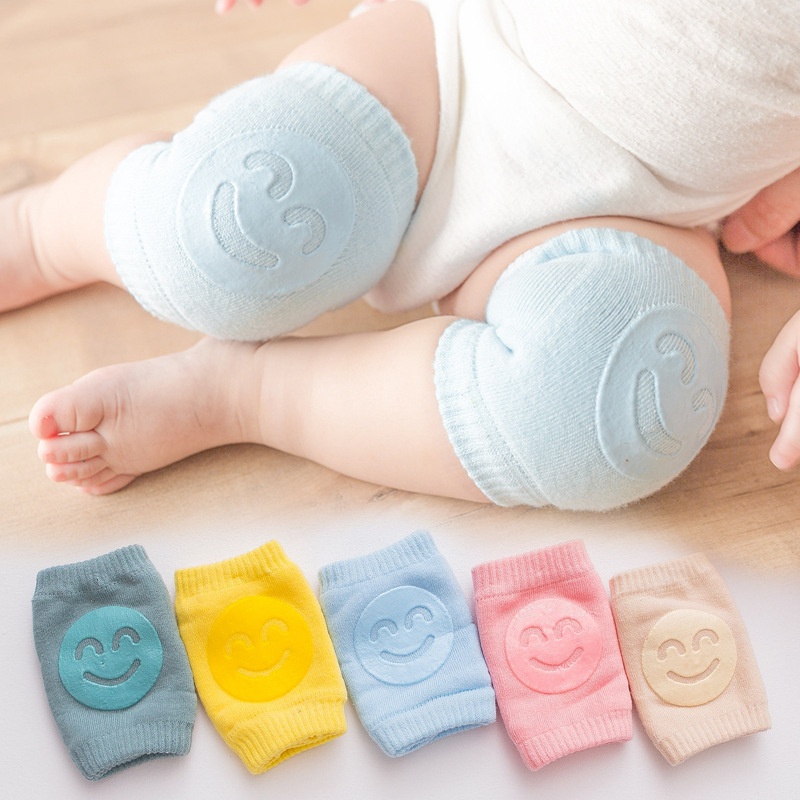
Summer Terry Baby Socks Knee Pads
Overview 1. Cute and cute, non-slip design, increase friction when crawling, not easy to slip 2. Free to expand and contract, let the baby play happily Specification Material: Cotton+Spandex Size:8*11 cm approx Quantity:1 pair Package Content Knee Pad*1pair/2pair/3pair
Brand: Nomanu
Category: Apparel & Accessories > Clothing Accessories > Baby & Toddler Clothing Accessories > Baby Protective Wear